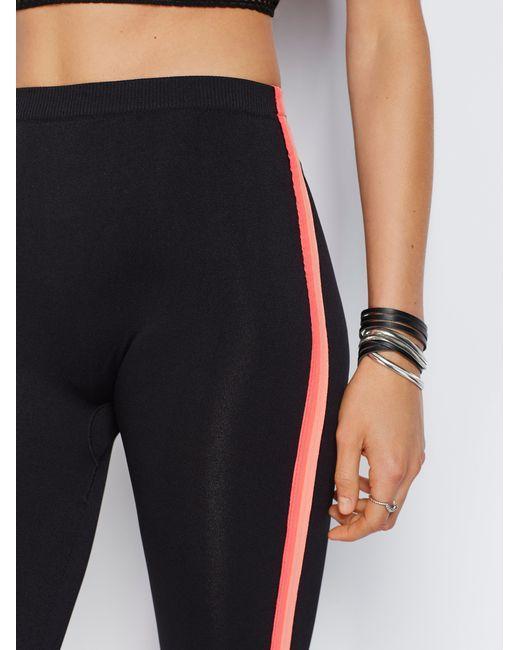
Slim Fit schwarze Active Wear Leggings für Damen